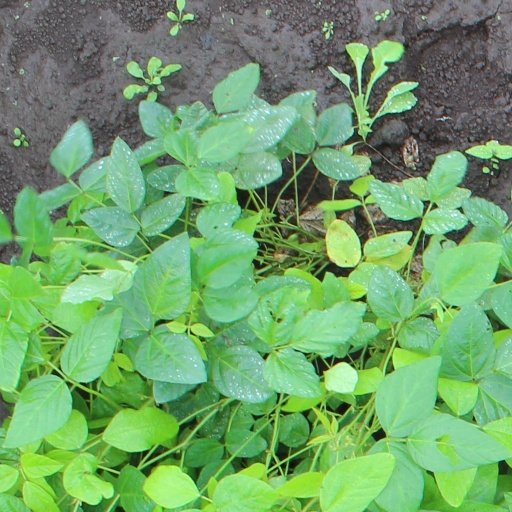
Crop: soybean